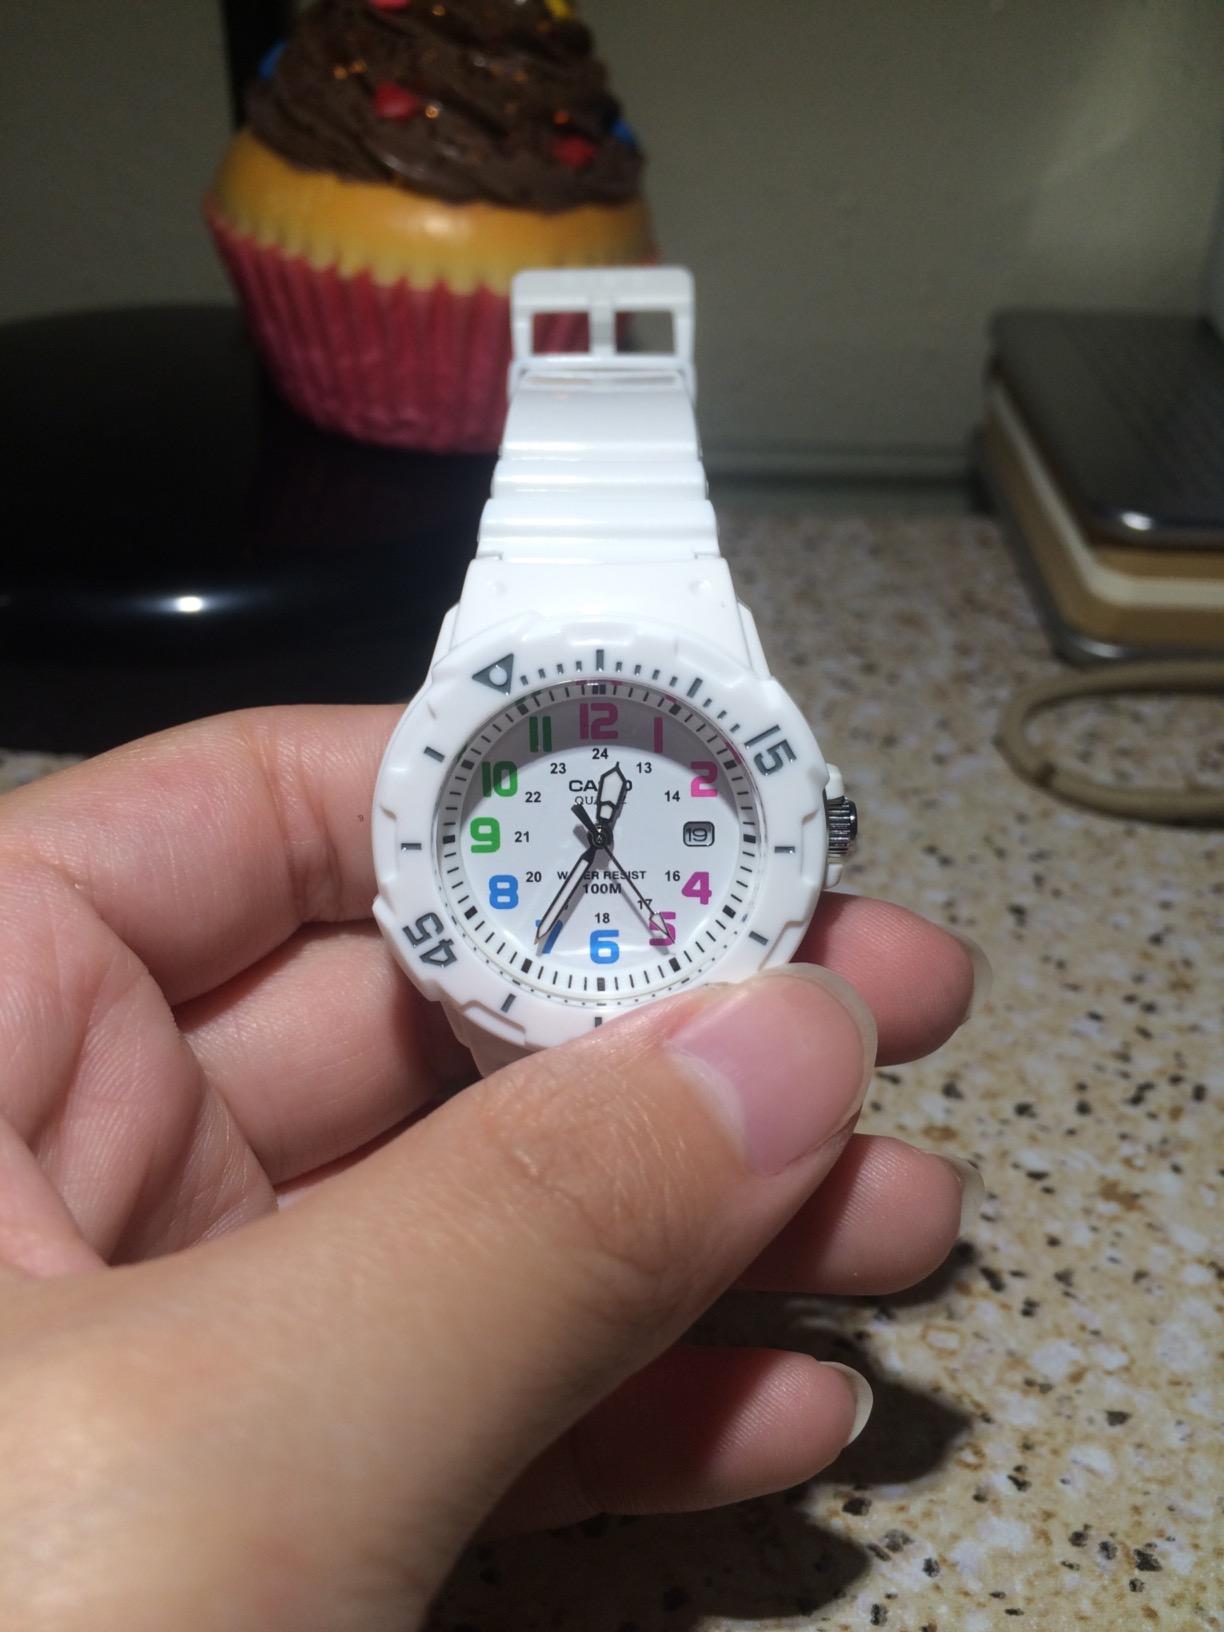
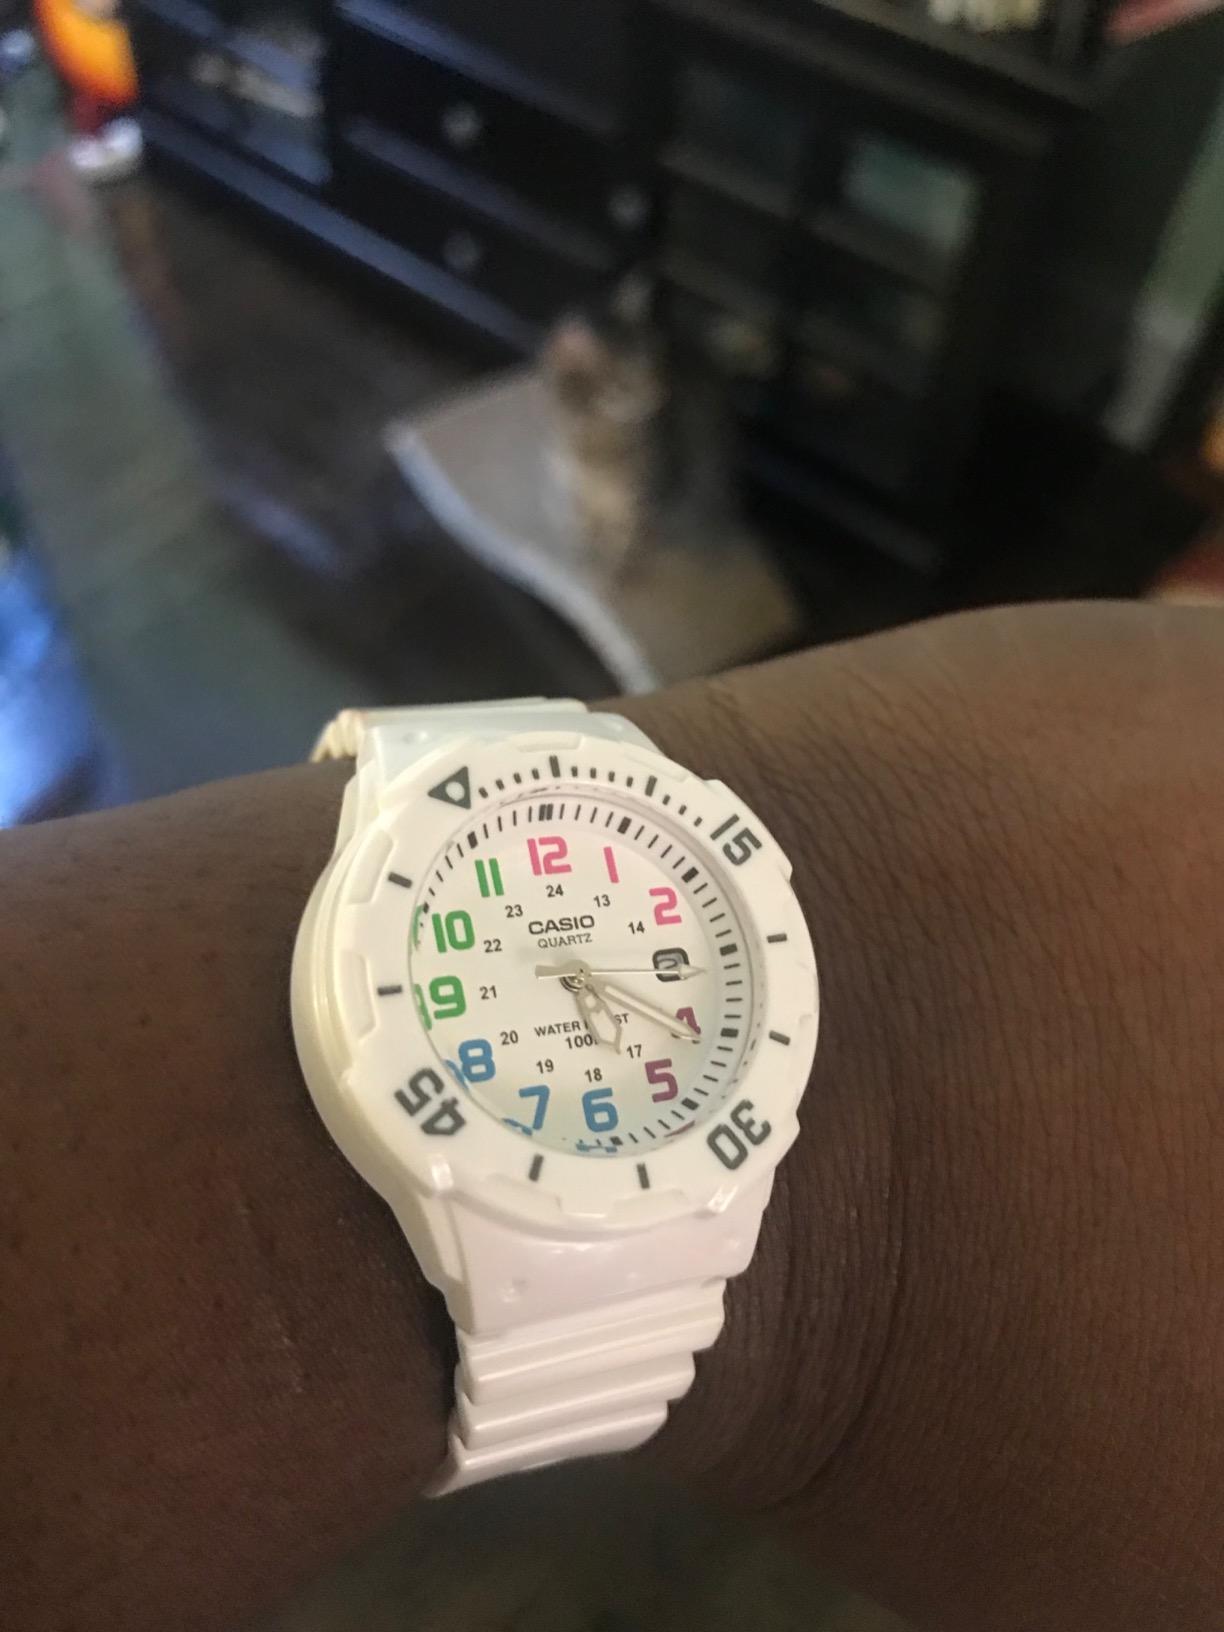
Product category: accessories_watch
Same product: yes